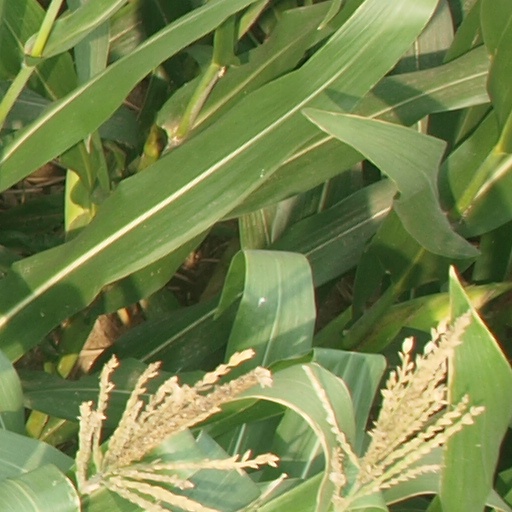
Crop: maize; corn